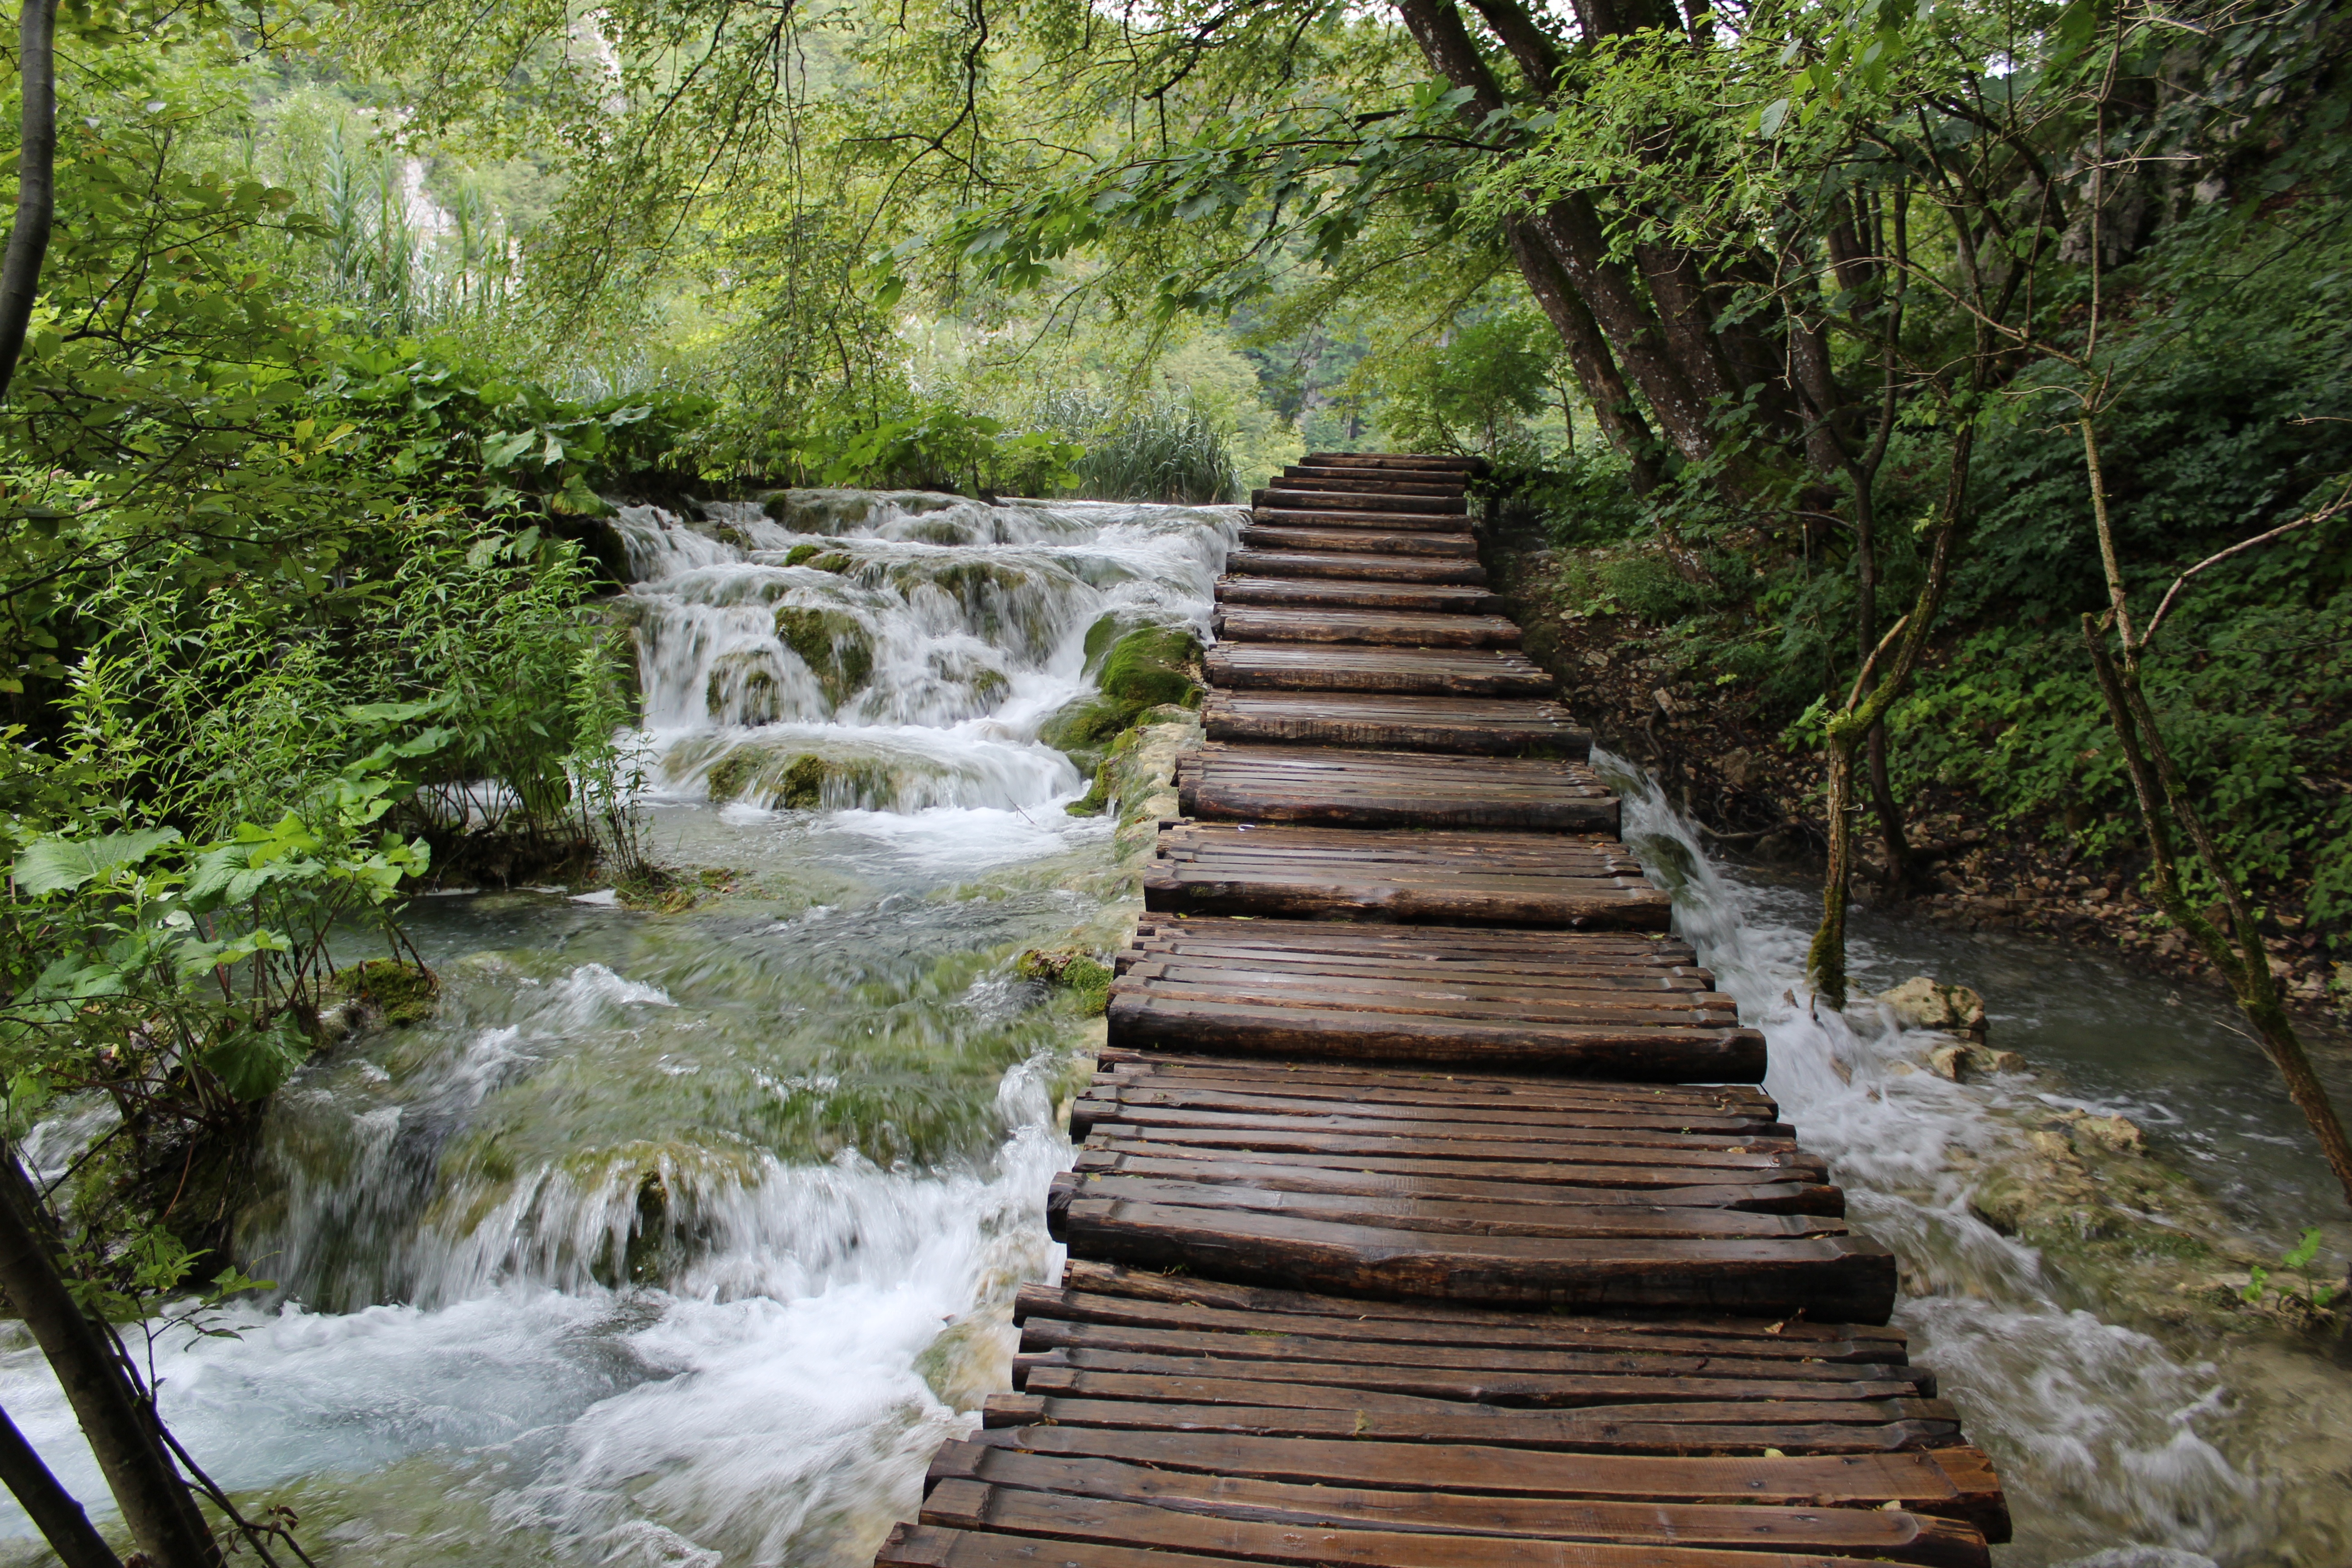
landscape, tree, water, nature, forest, waterfall, creek, plant, river, stream, cascade, jungle, flowing, natural, rapid, body of water, vegetation, rainforest, arroyo, tributary, water feature, watercourse, plitvice, nature reserve, state park, old growth forest, water resources